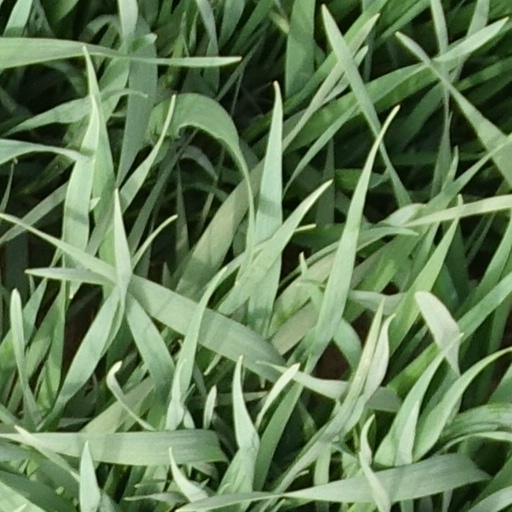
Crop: wheat